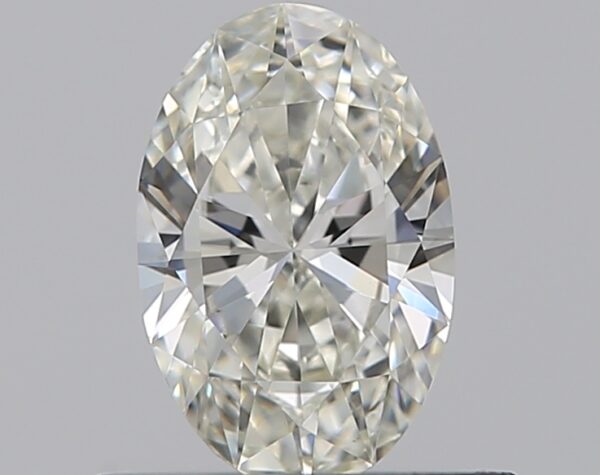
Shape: oval
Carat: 0.51
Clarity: VS1
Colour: J
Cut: EX
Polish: EX
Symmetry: VG
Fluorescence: F
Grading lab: GIA
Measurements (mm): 6.81 x 4.42 x 2.61